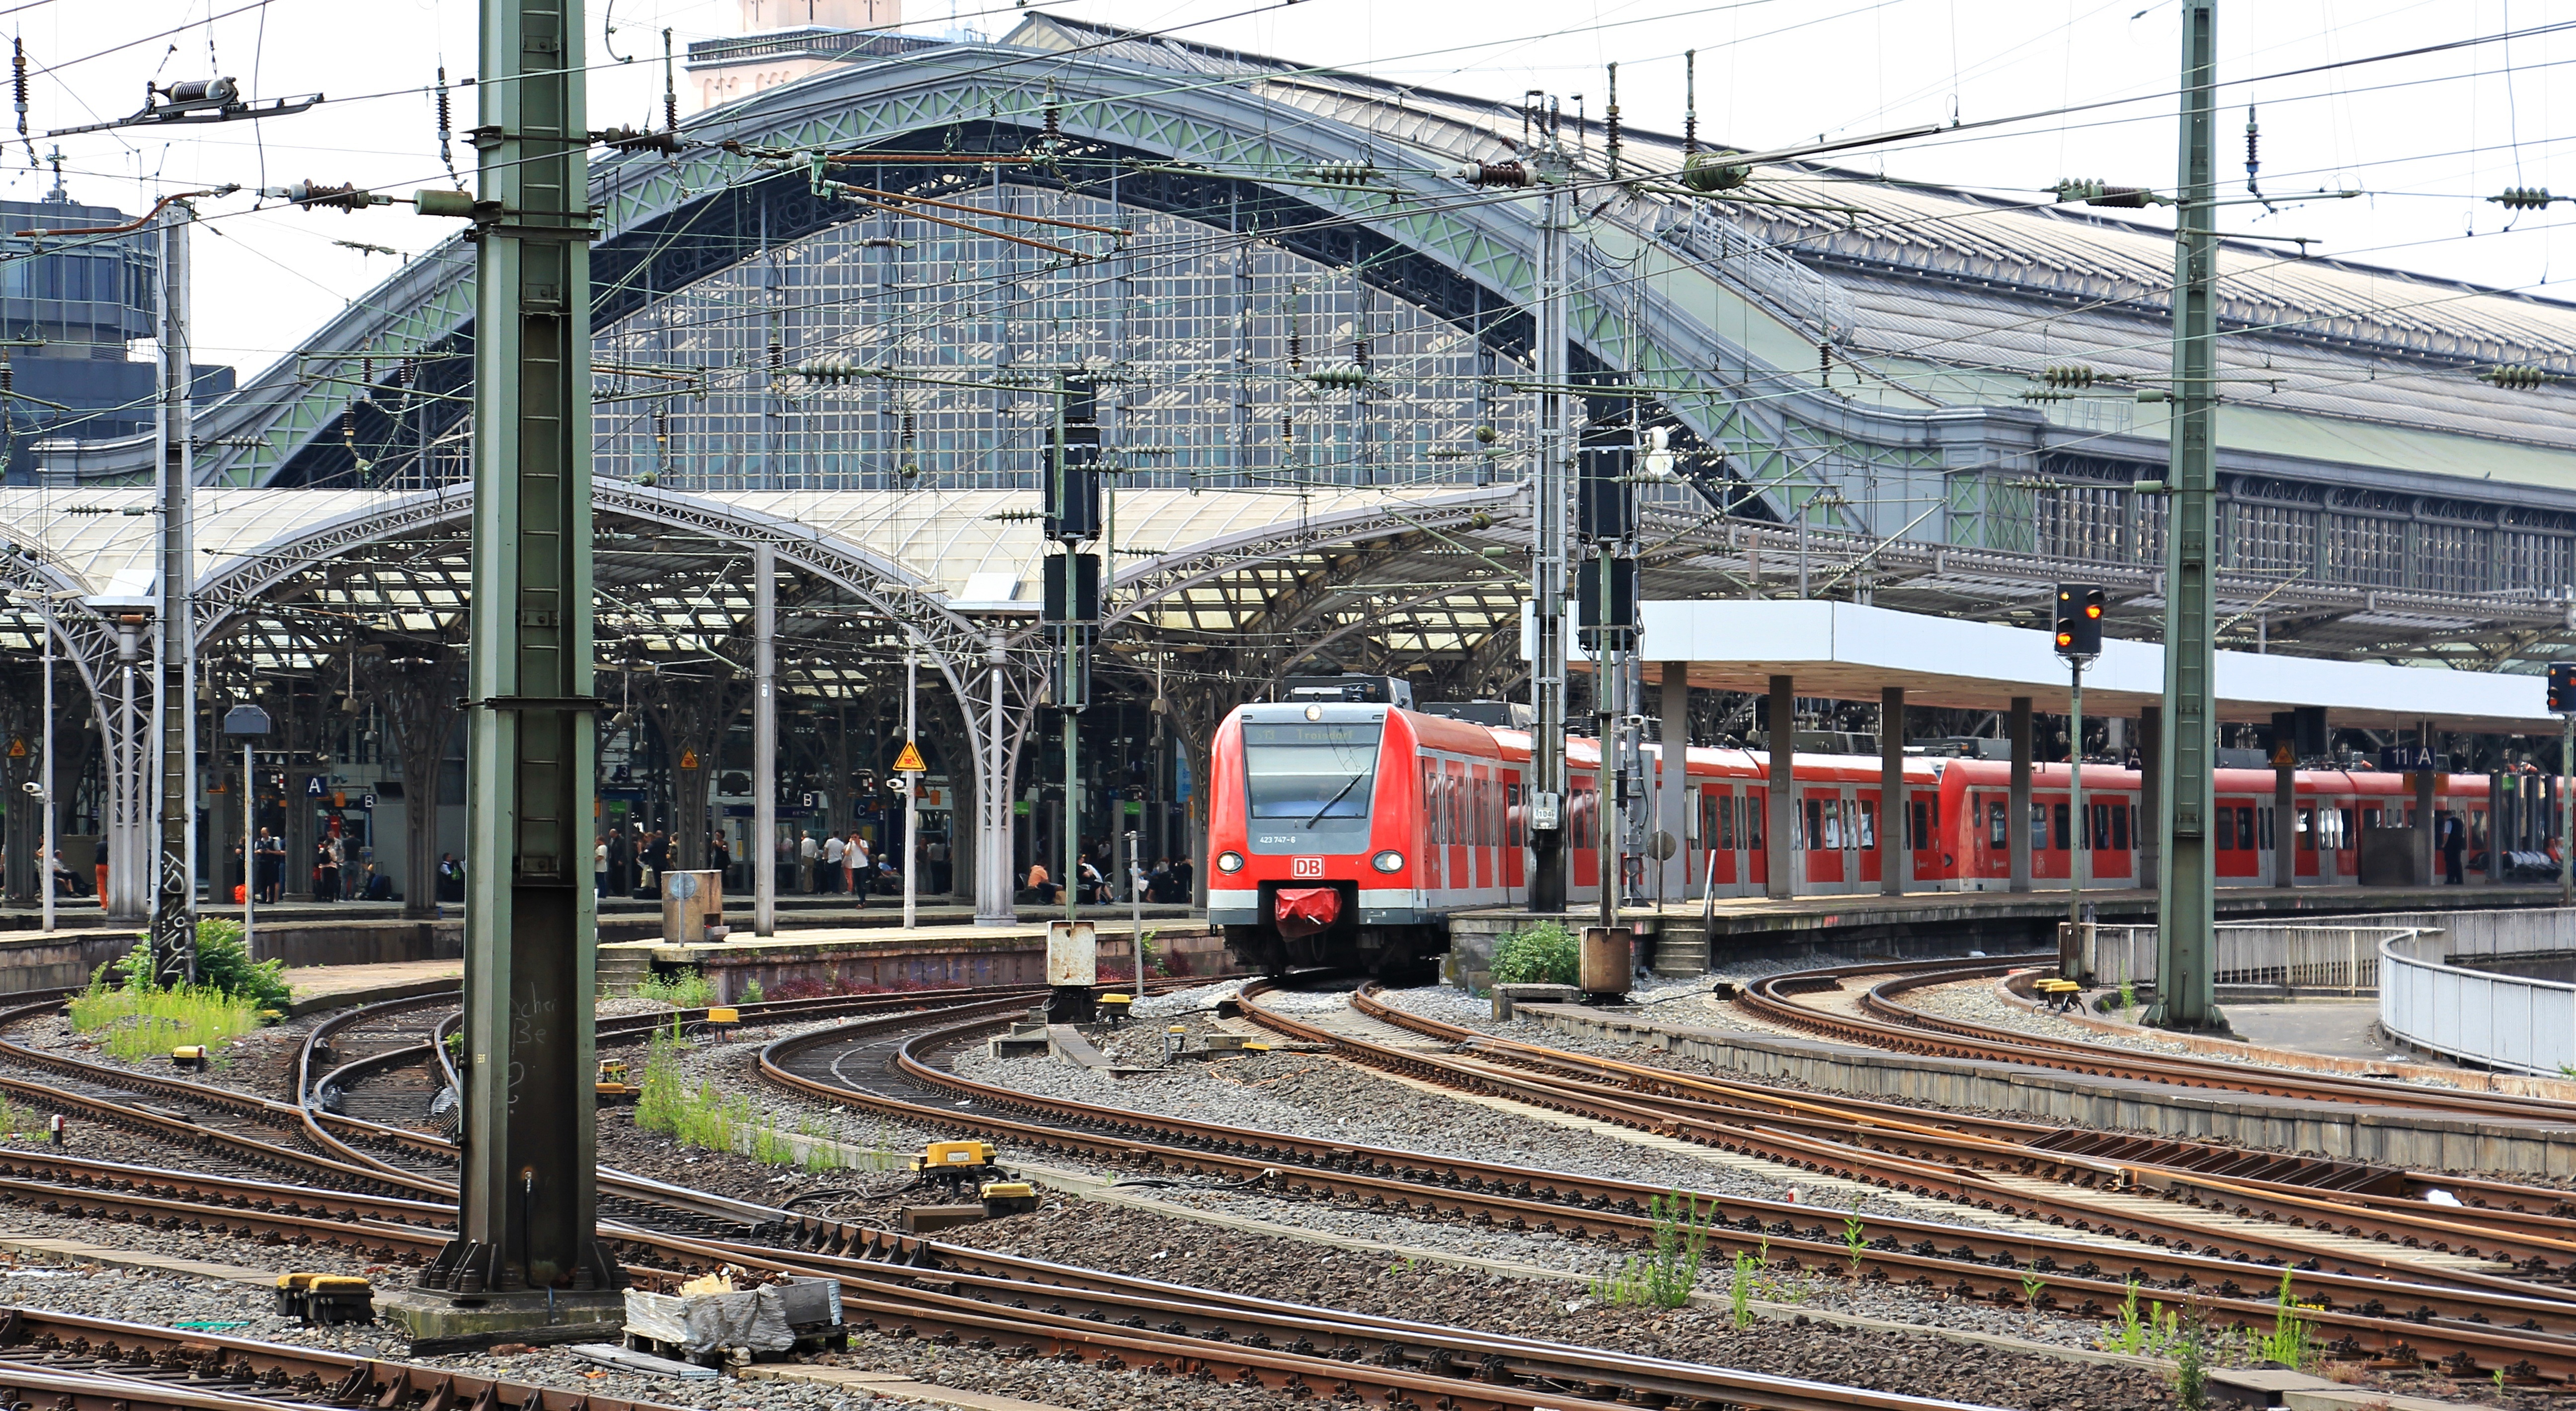
architecture, track, railway, roof, train, travel, steel, transport, vehicle, train station, platform, public transport, departure, passengers, cologne, railroad track, vault, seemed, central station, rail transport, station roof, public means of transport, rail traffic, steel structure, catenary, cologne main station, rolling stock, metropolitan area, railroad car, high speed rail